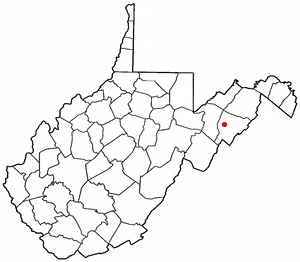
La ville de Moorefield est le siège du comté de Hardy, situé dans l’État de Virginie-Occidentale, aux États-Unis. Sa population s’élevait à 2 544 habitants lors du recensement de 2010, estimée à 2 432 habitants en 2018.